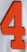
Number: 4